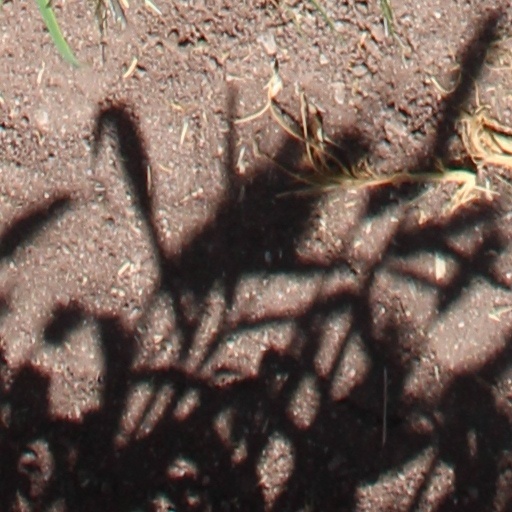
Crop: wheat